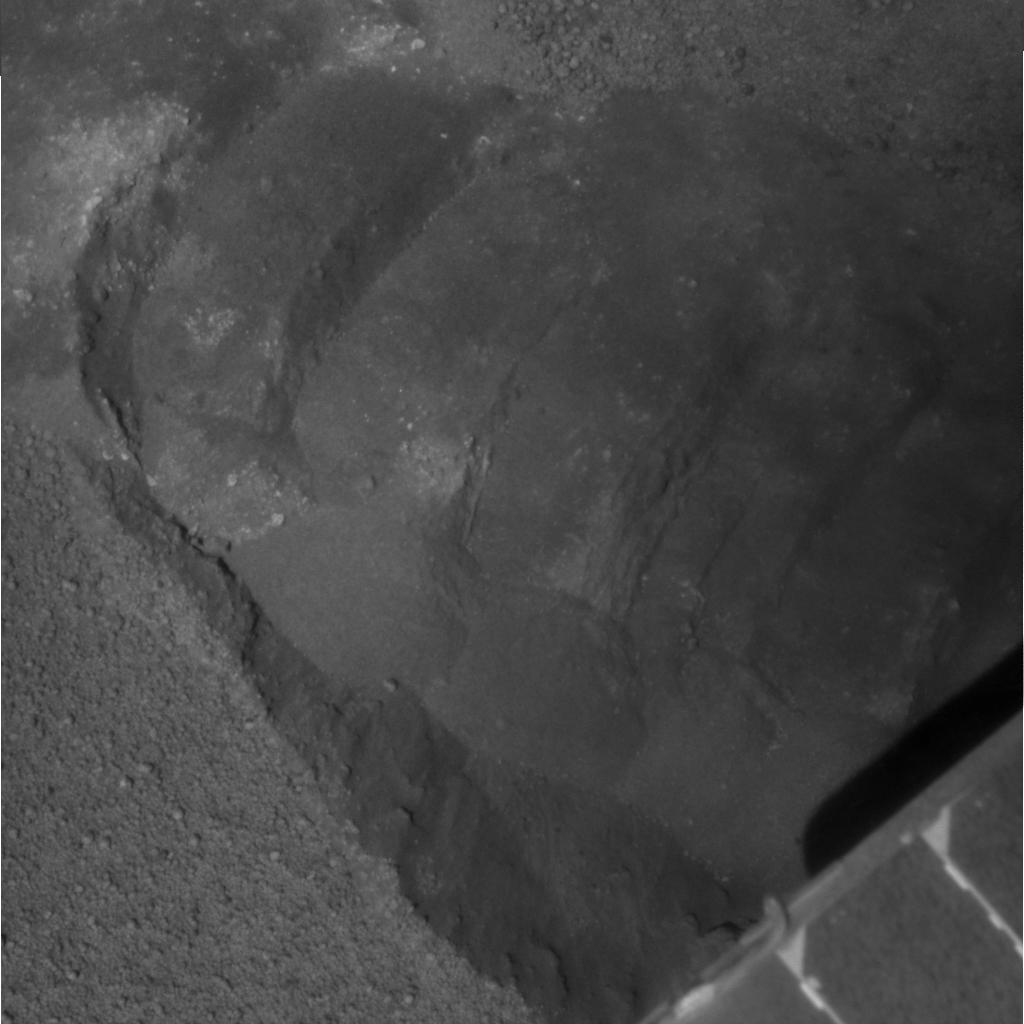
Surface features visible: Rover Deck, Soil Trench, Soil, Spherules, Nearby Surface, Rover Parts